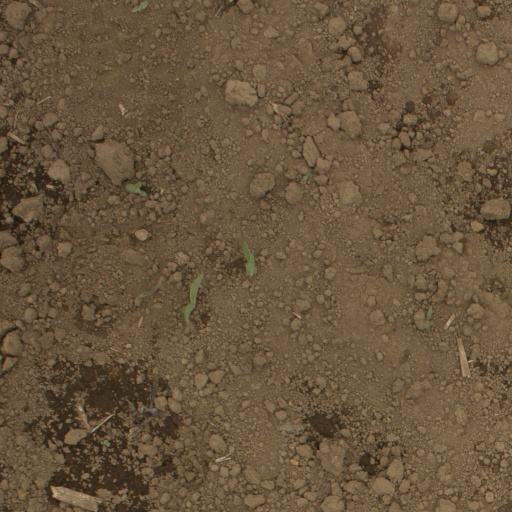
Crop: Jerusalem artichoke